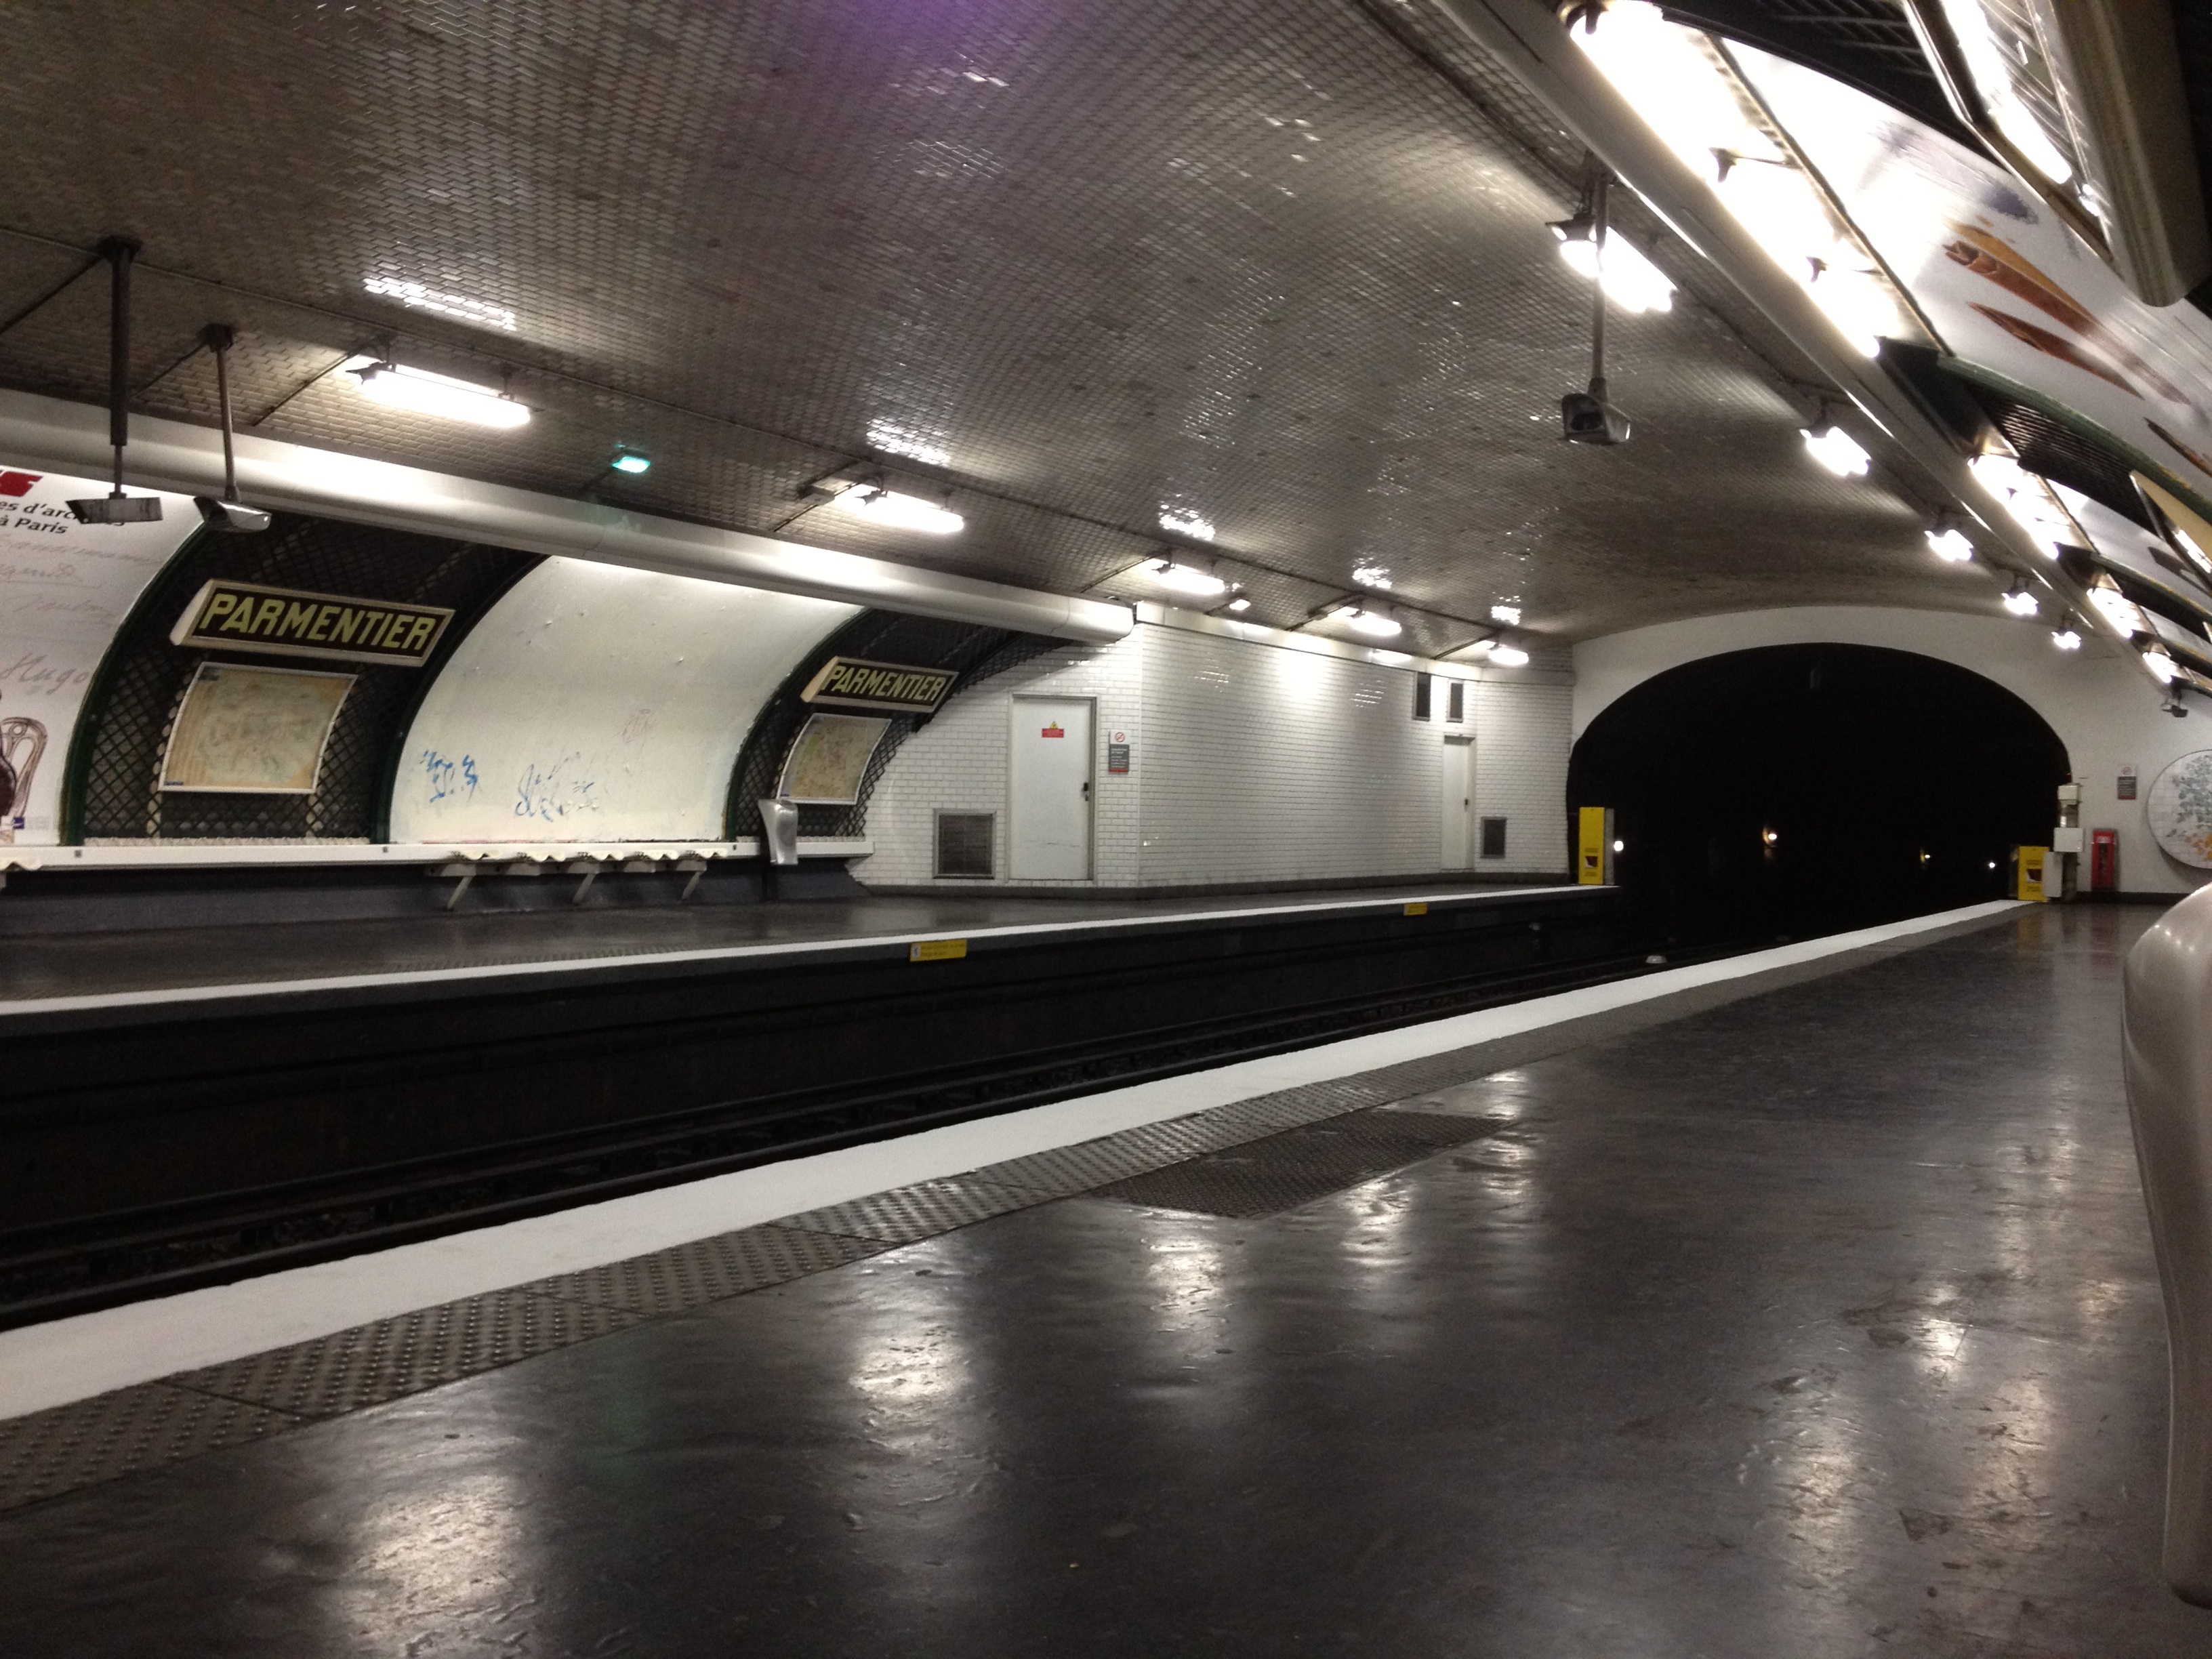
paris, subway, metro, transport, vehicle, station, public transport, metro station, wharf, passenger, rapid transit, parmentier